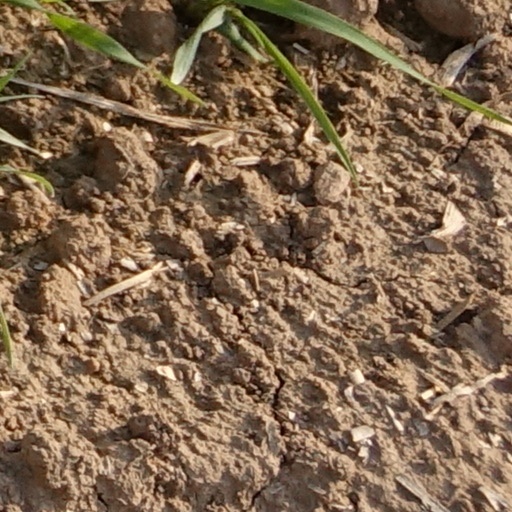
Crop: wheat